Ian Gibson (politician)

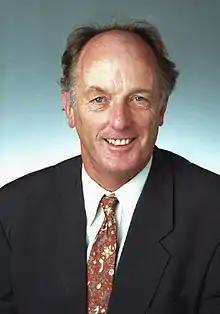
Gibson as an MP

Ian Gibson (26 September 1938 – 9 April 2021) was a British Labour politician and scientist who served as Member of Parliament (MP) for Norwich North from 1997 to 2009.